Durham (poem)

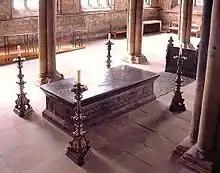
Bede's tomb at Durham Cathedral

Relatively little modern research has focused on the poem's literary aspects. Early 20th-century scholars tended to be dismissive; Schlauch calls it "little more than a class-room assignment," and Charles Leslie Wrenn writes that "though unexpectedly well written technically in the traditional style, it lacks poetic merit of any other kind". Since the mid-1970s, a reappraisal of its qualities has been ongoing, and "Durham" has received praise for its structure, technical achievements and wit. D. R. Howlett concludes that it is "a well wrought exercise". Kendall writes that the poem exhibits "unexpected exuberance and wit", and states that "its concentration of wordplay" has "no parallel in the surviving body of Old English poetry." Lerer describes the poem as "supple" with "commanding use of interlace and ring structure, together with its own elaborate word plays, puns and final macaronic lines". Abram describes it as a "neat exposition" of the "encomium urbis" genre. Peter D. Evan writes that "The poet enriches his work with complex word-play, revealing his skill as a writer and his careful choice of words." Scholars continue to differ on the poem's descriptive qualities; Howe calls the portrayal of Durham's location "vivid", while Blurton considers it to be "so general as to describe absolutely nothing." O'Donnell has argued that the poem's depiction of relics and animate nature aligns it with eleventh-century writing at Durham and expresses a sophisticated understanding of the relationship between people and place.